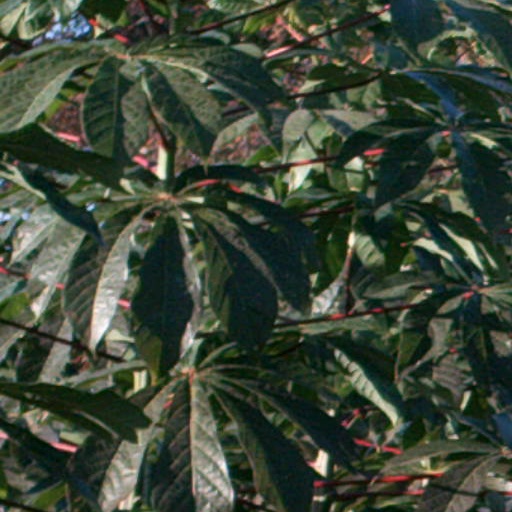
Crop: cassava